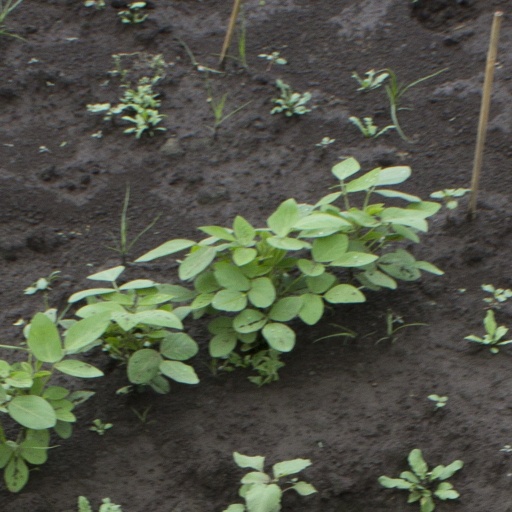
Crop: soybean